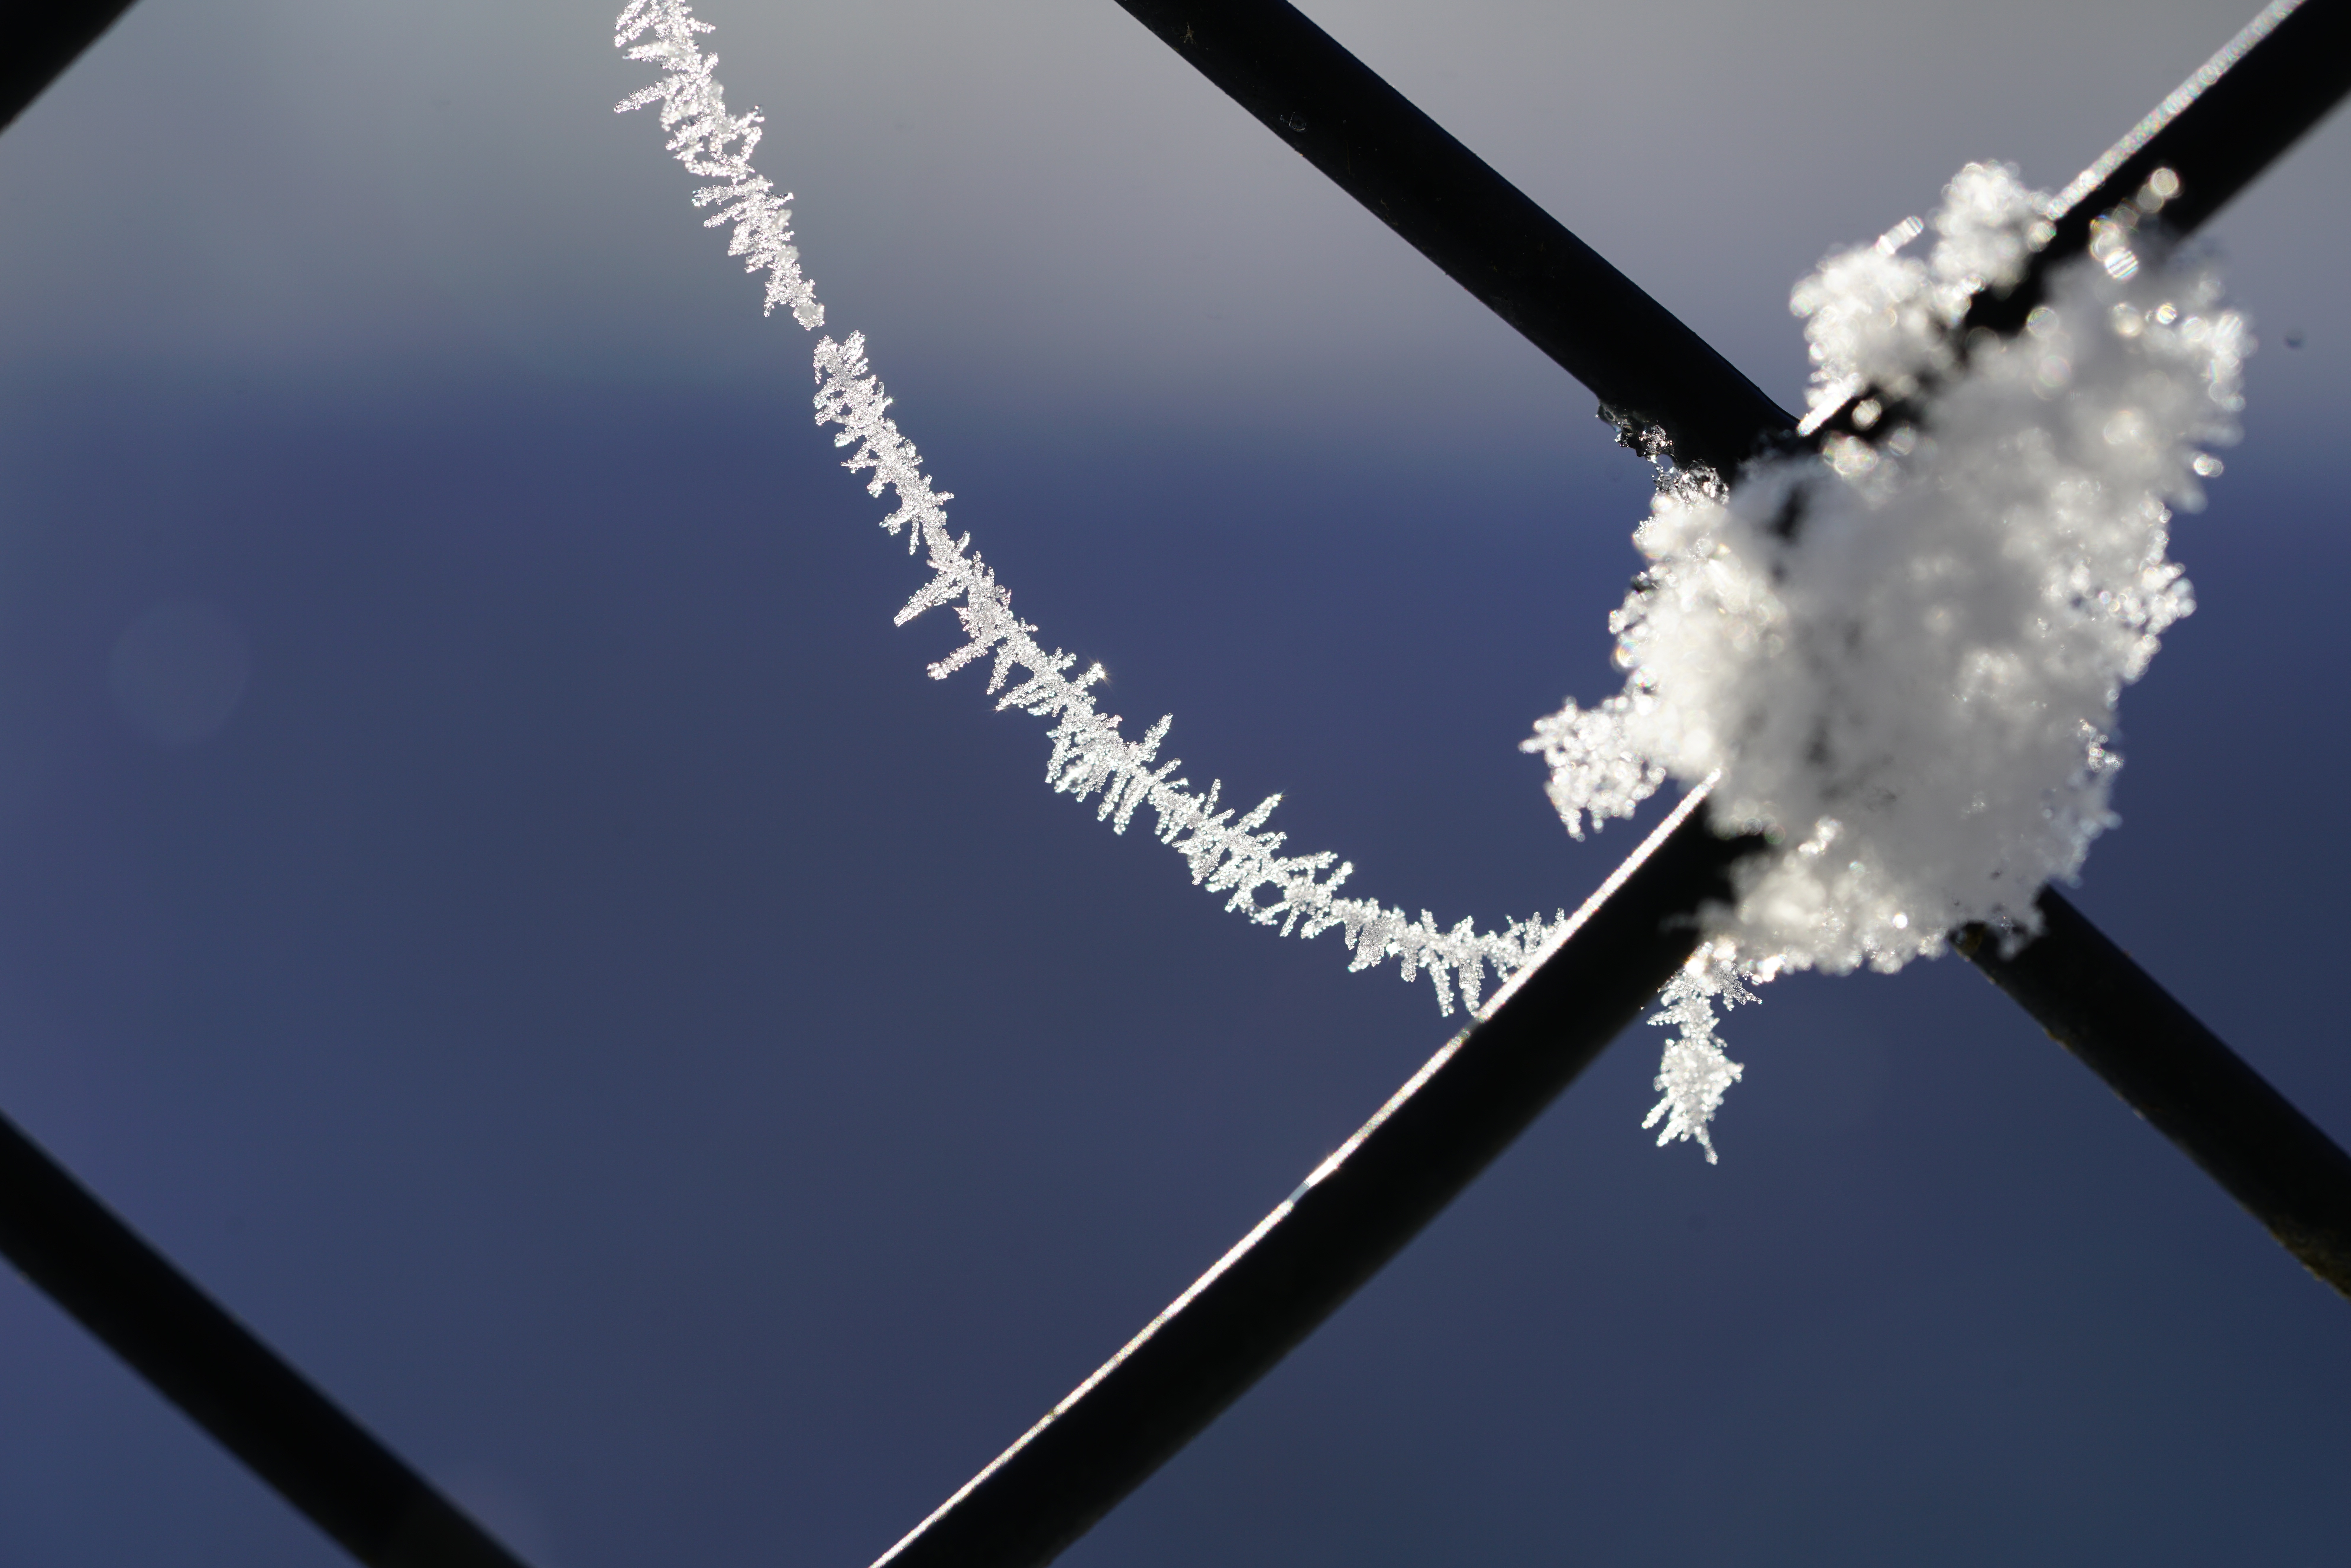
cold, winter, fence, cloud, sky, frost, freeze, frozen, cobweb, energy, wintry, hoarfrost, macro photography, wire mesh fence, eiskristalle, atmosphere of earth, spinnwebfaden